2006 NBA All-Star Game

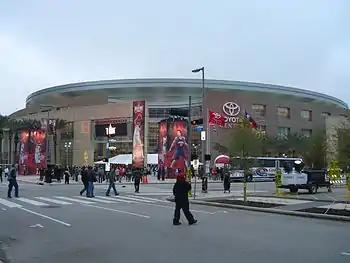
Spectators make their way into Toyota Center through the LaBranch street entrance prior to the tip-off of the 55th NBA All-Star game on Sunday, Feb. 19, 2006.

The Eastern Conference team was coached by Flip Saunders of the Detroit Pistons, along with Sidney Lowe, Ron Harper and Don Zierden as assistant coaches. Ted Arzonico of the Orlando Magic was the athletic trainer.